Sky position (RA, Dec in degrees): 234.824, 8.751
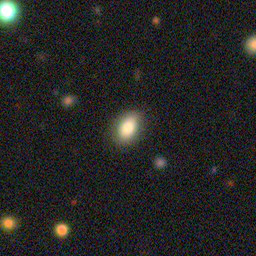
Galaxy morphology: In-between Round Smooth Galaxies